Rose China Town light rail station

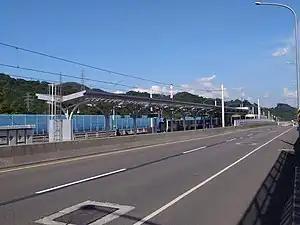
Station exterior

Rose China Town is a light rail station of the Ankeng light rail, operated by the New Taipei Metro, in Xindian, New Taipei, Taiwan.